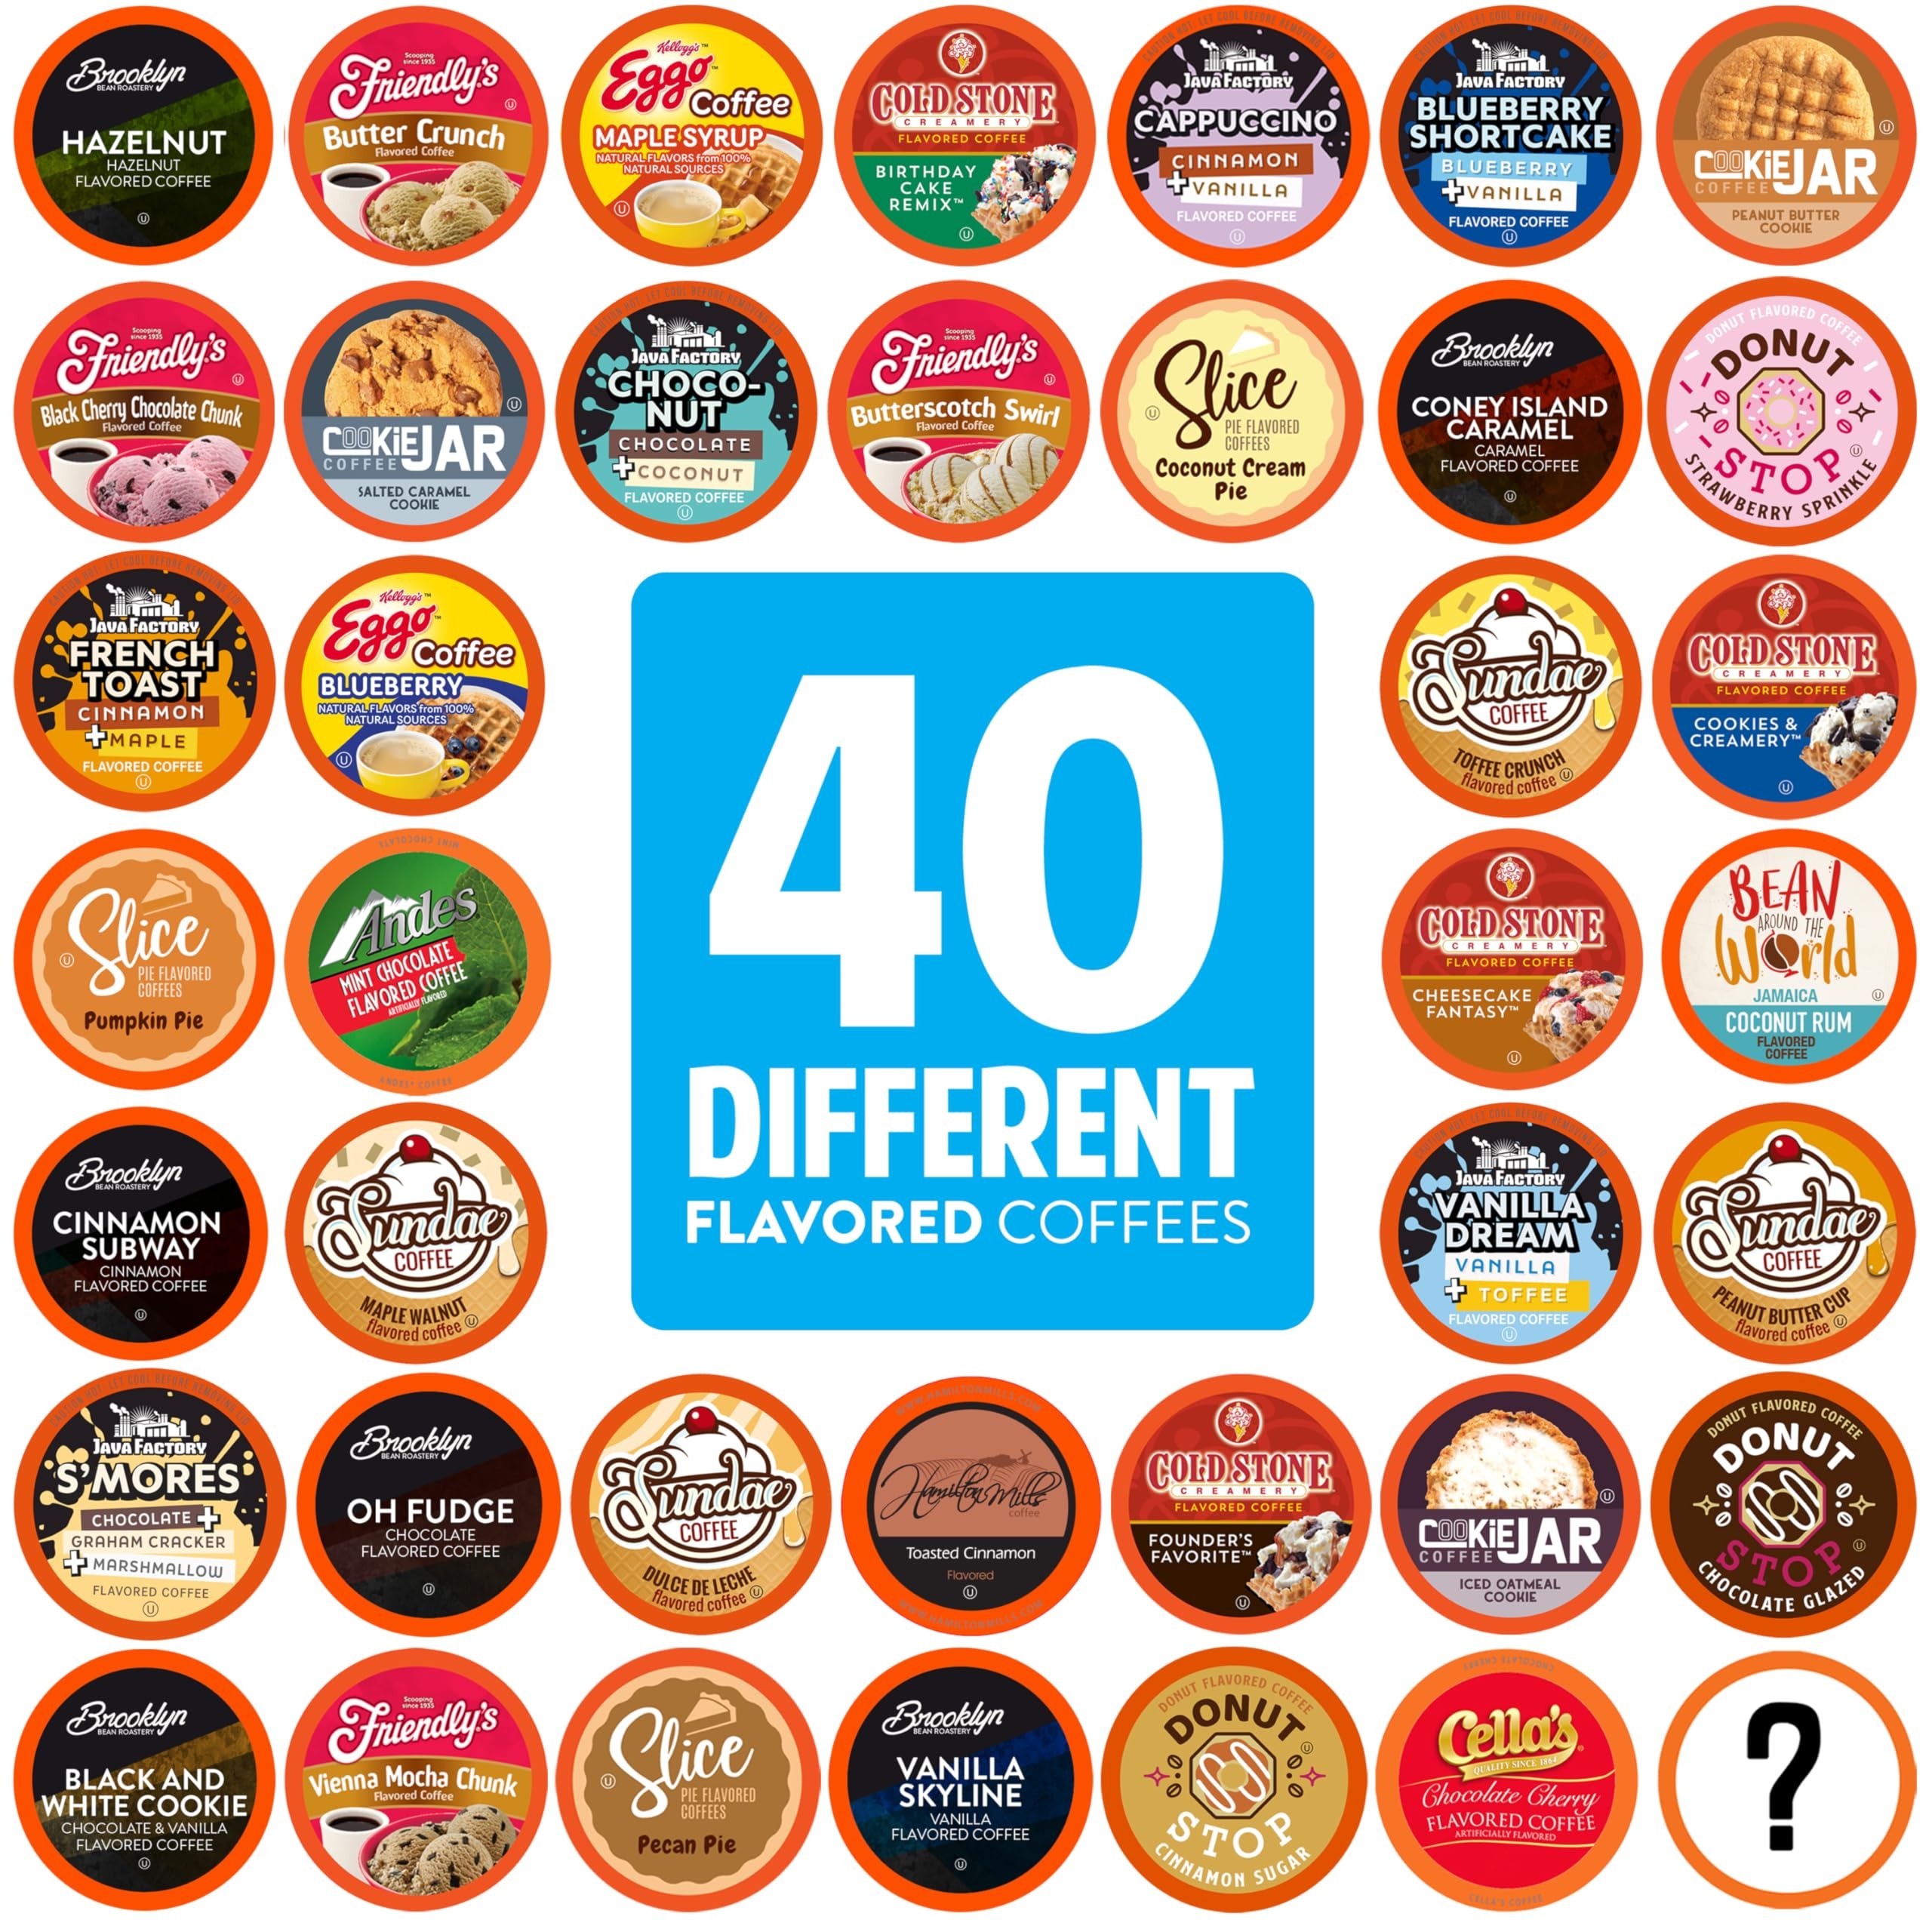
Item Name: Two Rivers Coffee Flavored Coffee Pods Compatible with Keurig K Cup Brewers, Assorted Variety Pack Flavored Coffee, 40 Count
Bullet Point 1: Contains maple, chocolate, cinnamon, Chocolate Vanilla, vanilla, Hazelnut and other flavored coffees. Individual flavor may vary!
Bullet Point 2: This Two Rivers Coffee box is the #1 Selling Flavored Coffee sampler pack! No need for 40 different boxes just to have variety in your flavored coffees. Just one box, 40 delicious flavored coffees. Choice tastes better.
Bullet Point 3: Two Rivers Coffee Sampler Packs allows you to enjoy an assortment of beverages without buying so many different boxes. Your Coffee, Tea, Hot Cocoa, Cider, Cappuccino headquarters. Yeah... We got you covered.
Bullet Point 4: Compatible With 2.0 Keurig K-Cup Brewer. People with sensitivity to flavored coffee or caffeine products should avoid drinking all flavored coffees.
Bullet Point 5: Two Rivers Coffee is not affiliated or endorsed by Keurig Dr Pepper. Keurig Dr Pepper, Keurig, K-Cup and Green Mountain are registered trademarks of Keurig Dr Pepper.
Value: 40.0
Unit: Count

Price: 20.95